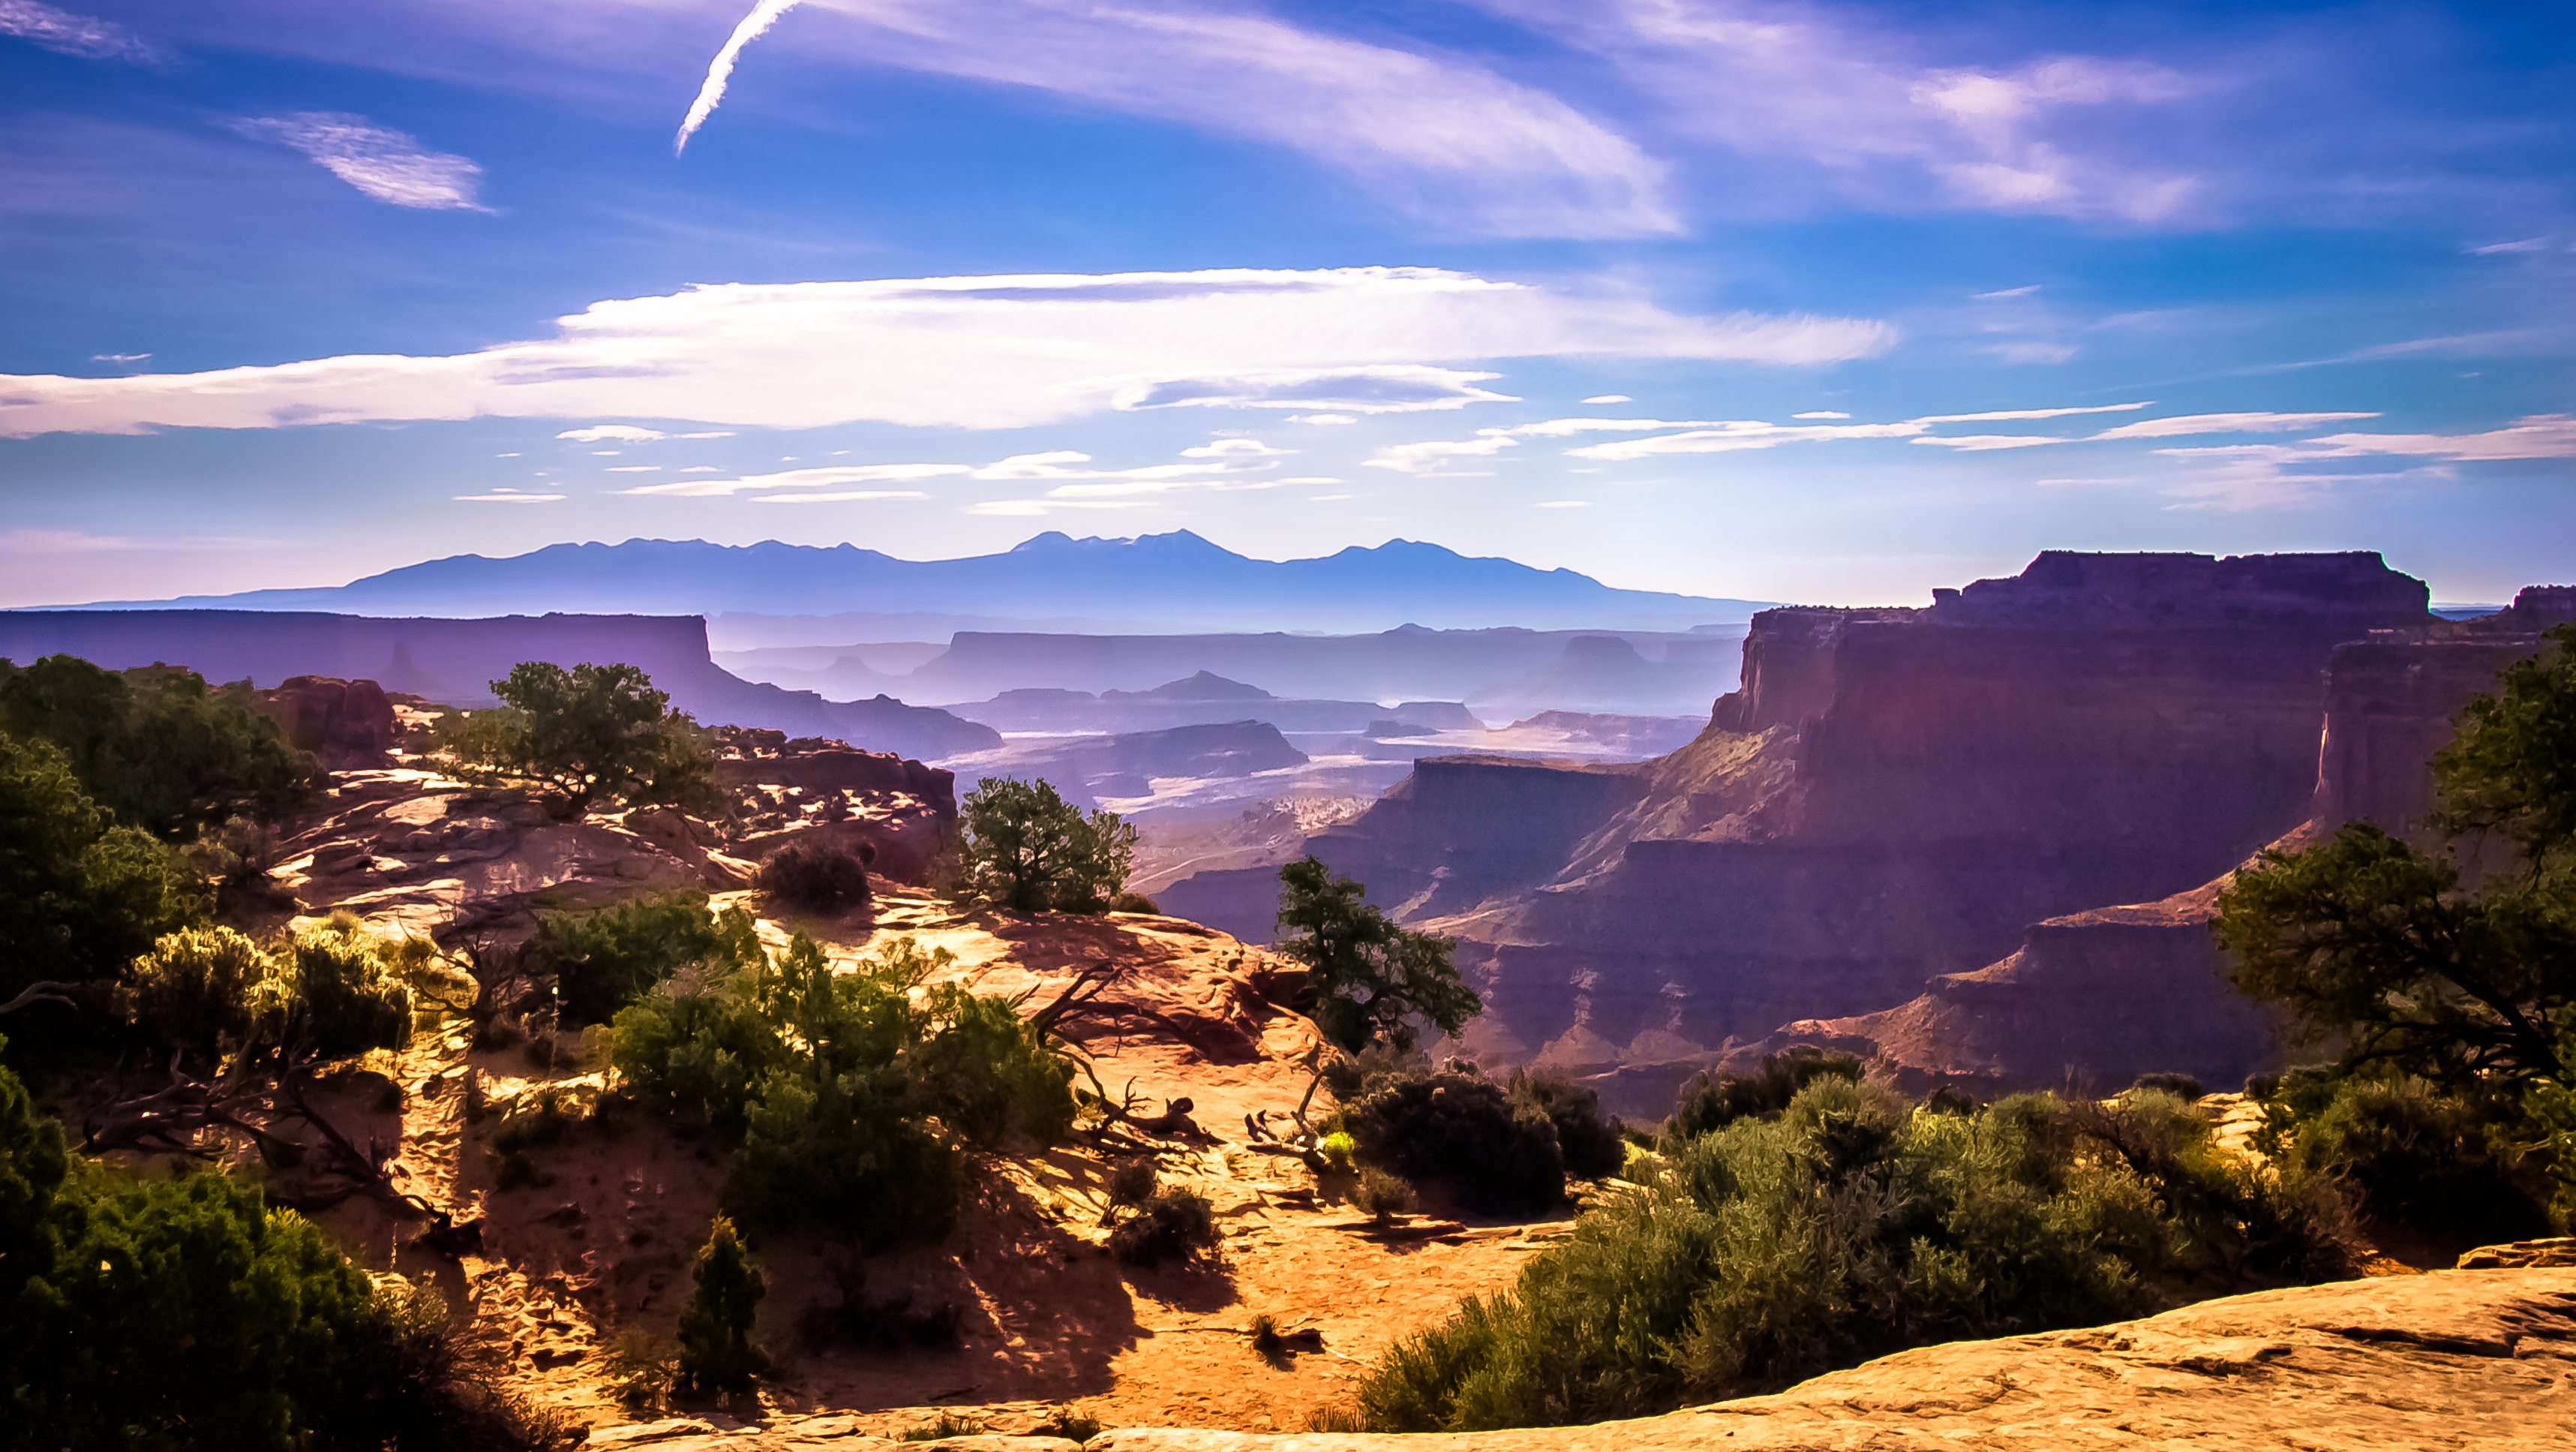
landscape, nature, rock, wilderness, mountain, cloud, sky, sunrise, sunset, trail, hill, desert, valley, land, mountain range, cliff, dusk, hike, park, desktop, island, canyon, terrain, national park, national, west, hdr, american, background, neck, utah, mesa, badlands, ngc, goose, plateau, inspiring, surreal, beautiful, poster, five, awe, westworld, inspirational, canyonland, might, landform, natural environment, geographical feature, mountainous landforms